Aan Paavam

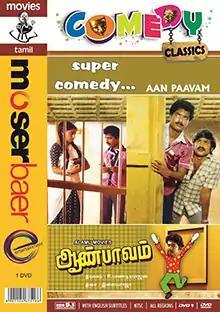
Poster

Aan Paavam is a 1985 Indian Tamil-language romantic comedy film written and directed by Pandiarajan. It was his second directorial venture and first as actor. The film also stars Pandiyan, Revathi and Seetha. It was released on 7 December 1985, and became a box office success. The film was remade into Telugu as "Naku Pellam Kavali" (1987) and in Kannada as "Ramakrishna" (2004).